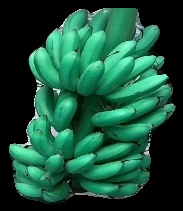
Variety: rasbale
Grade: grade1